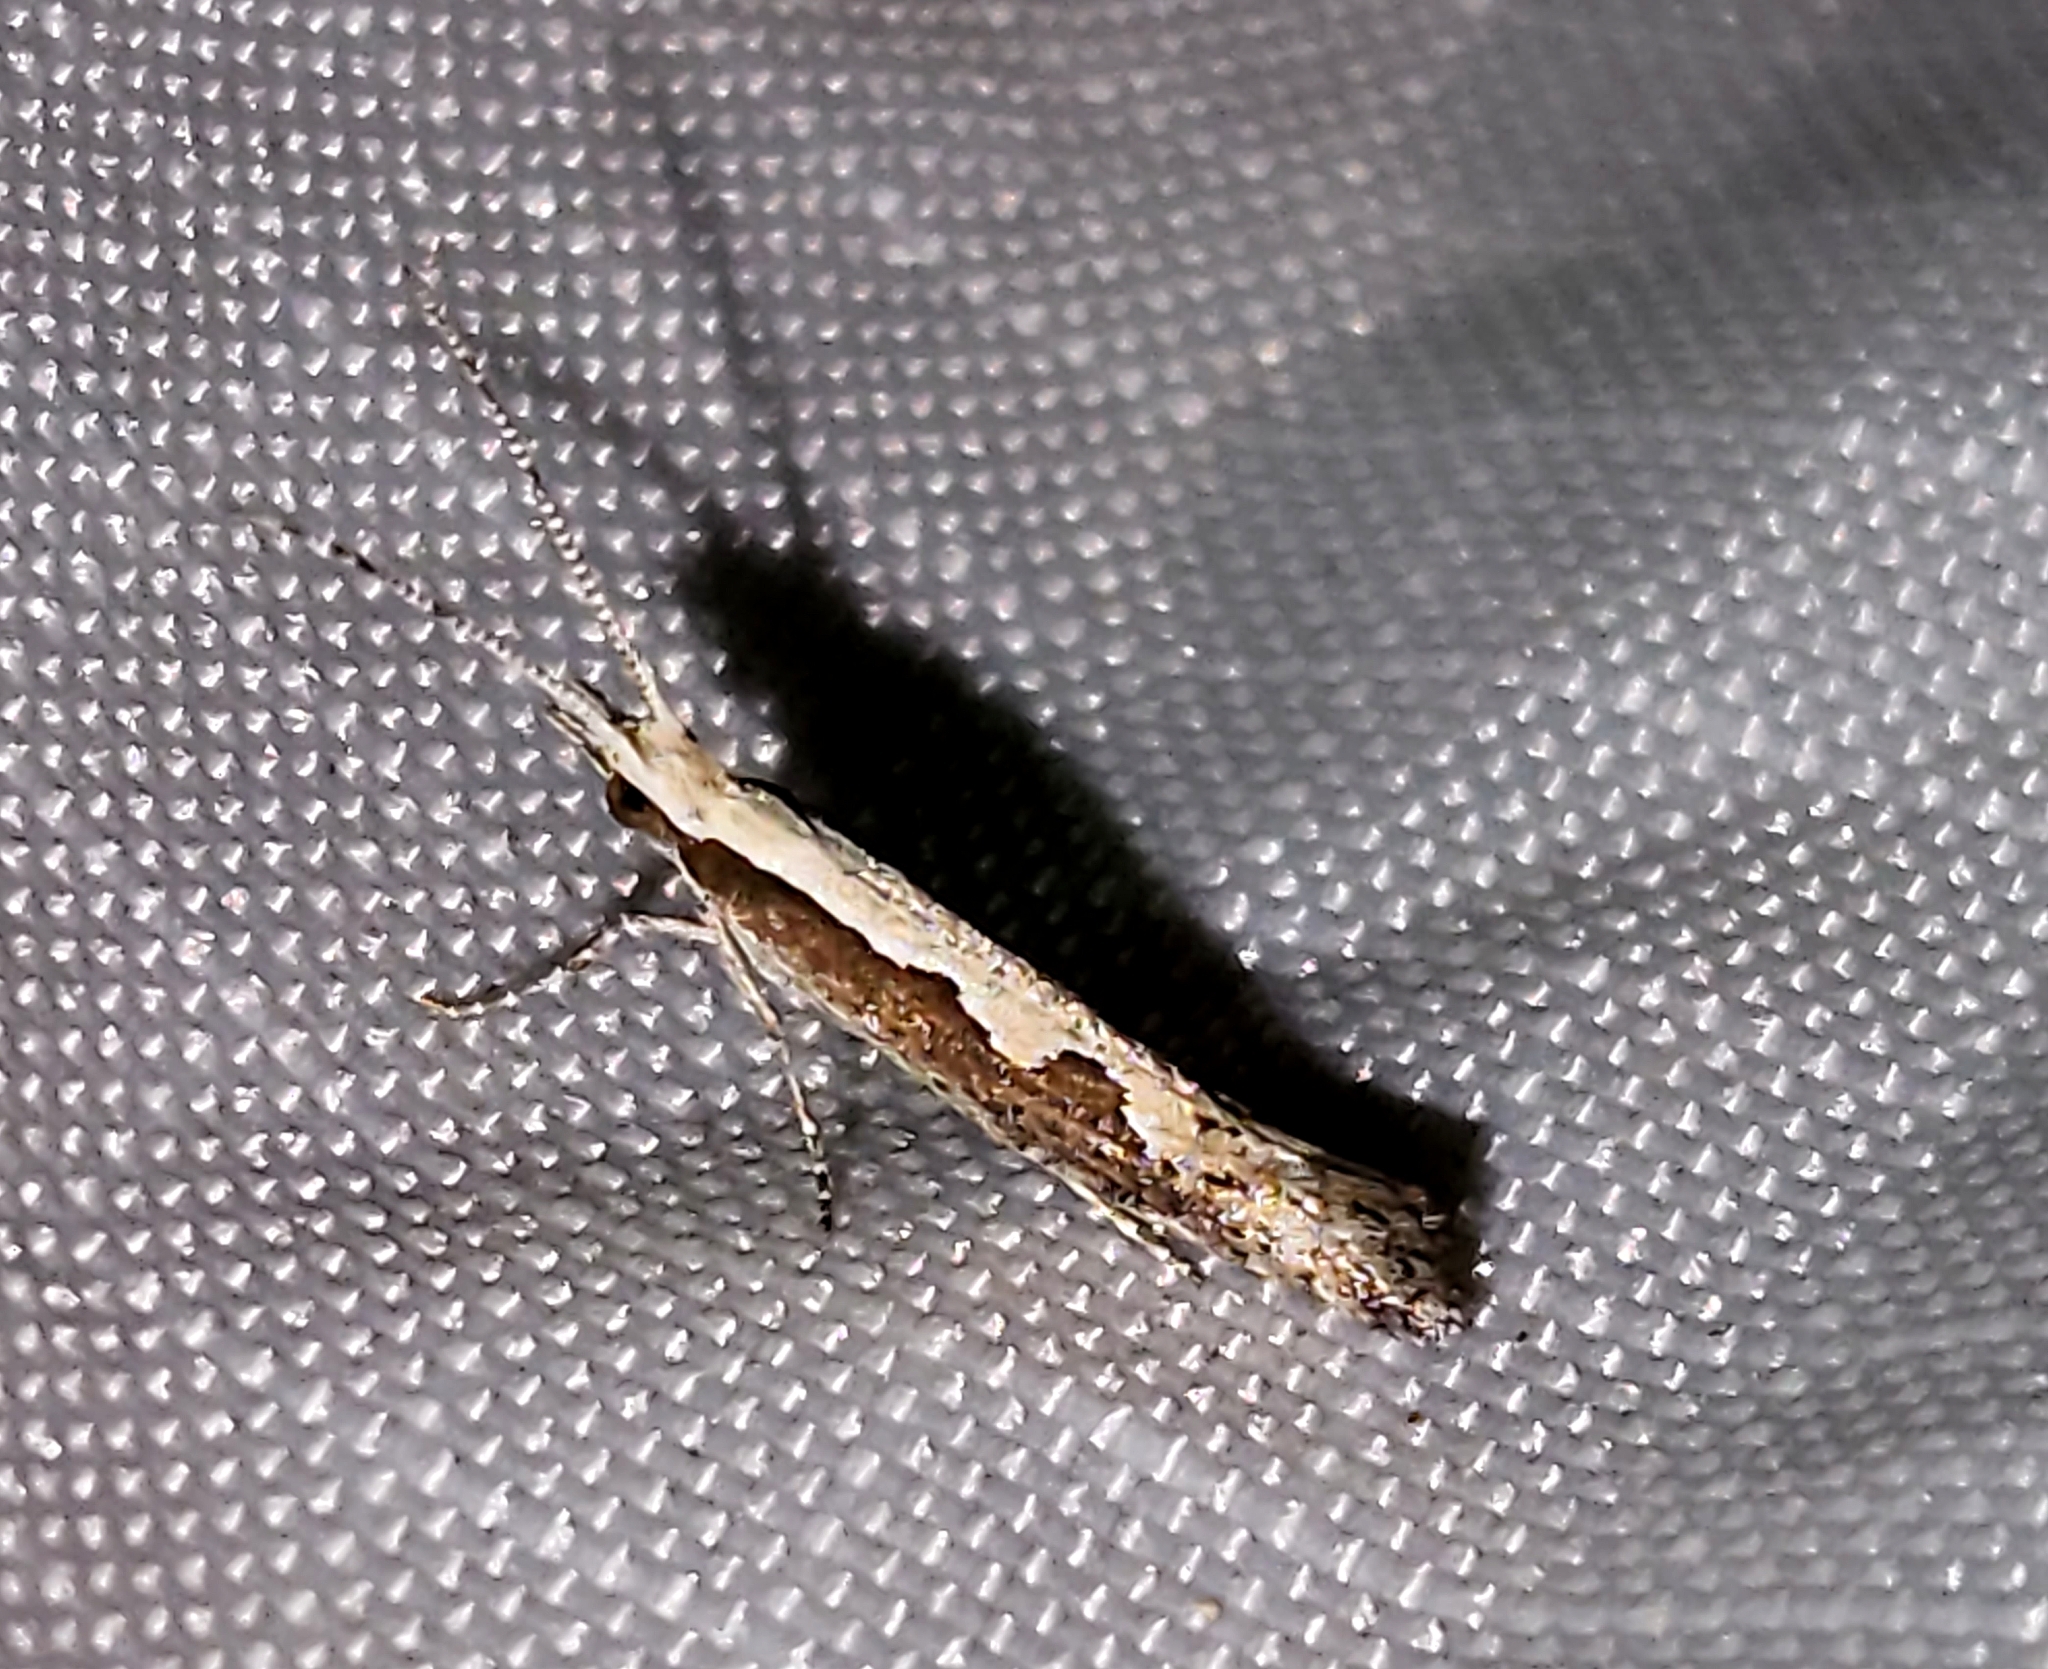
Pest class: diamondback_moth